John French, 1st Earl of Ypres

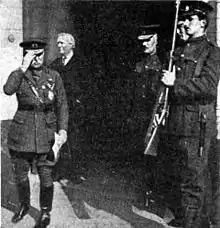
Sir John French, and the British prime minister, H. H. Asquith, at BEF Headquarters in June 1915.

The Siege of Liège ended when the last of the Belgian fortresses fell on 16 August and most of the remaining Belgian troops were soon besieged in Antwerp, opening Belgium to the German advance. Previously ardent and bombastic, French became hesitant and cautious, giving different answers about the date when the BEF could be expected to begin operations in the field.